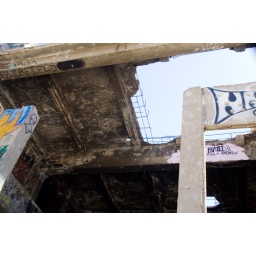
roof in the top building